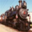
Label: train